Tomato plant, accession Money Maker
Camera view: tilt-top (135 deg); turntable rotation: 330 degrees
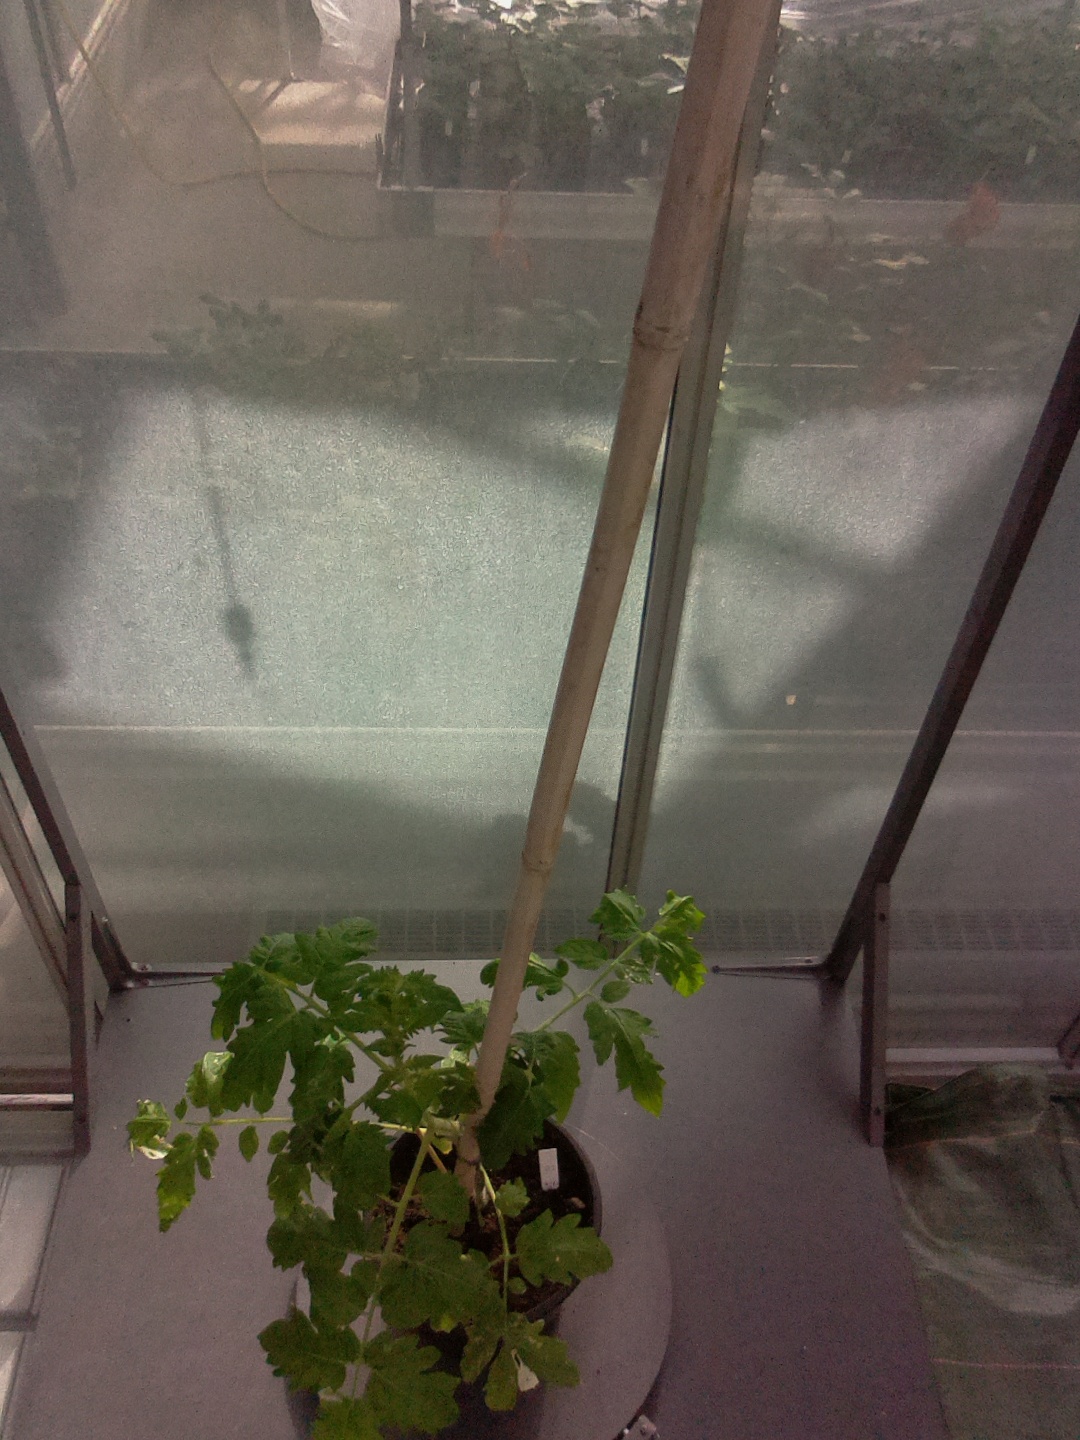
BBCH growth stage 14: 8 of true leaves visible